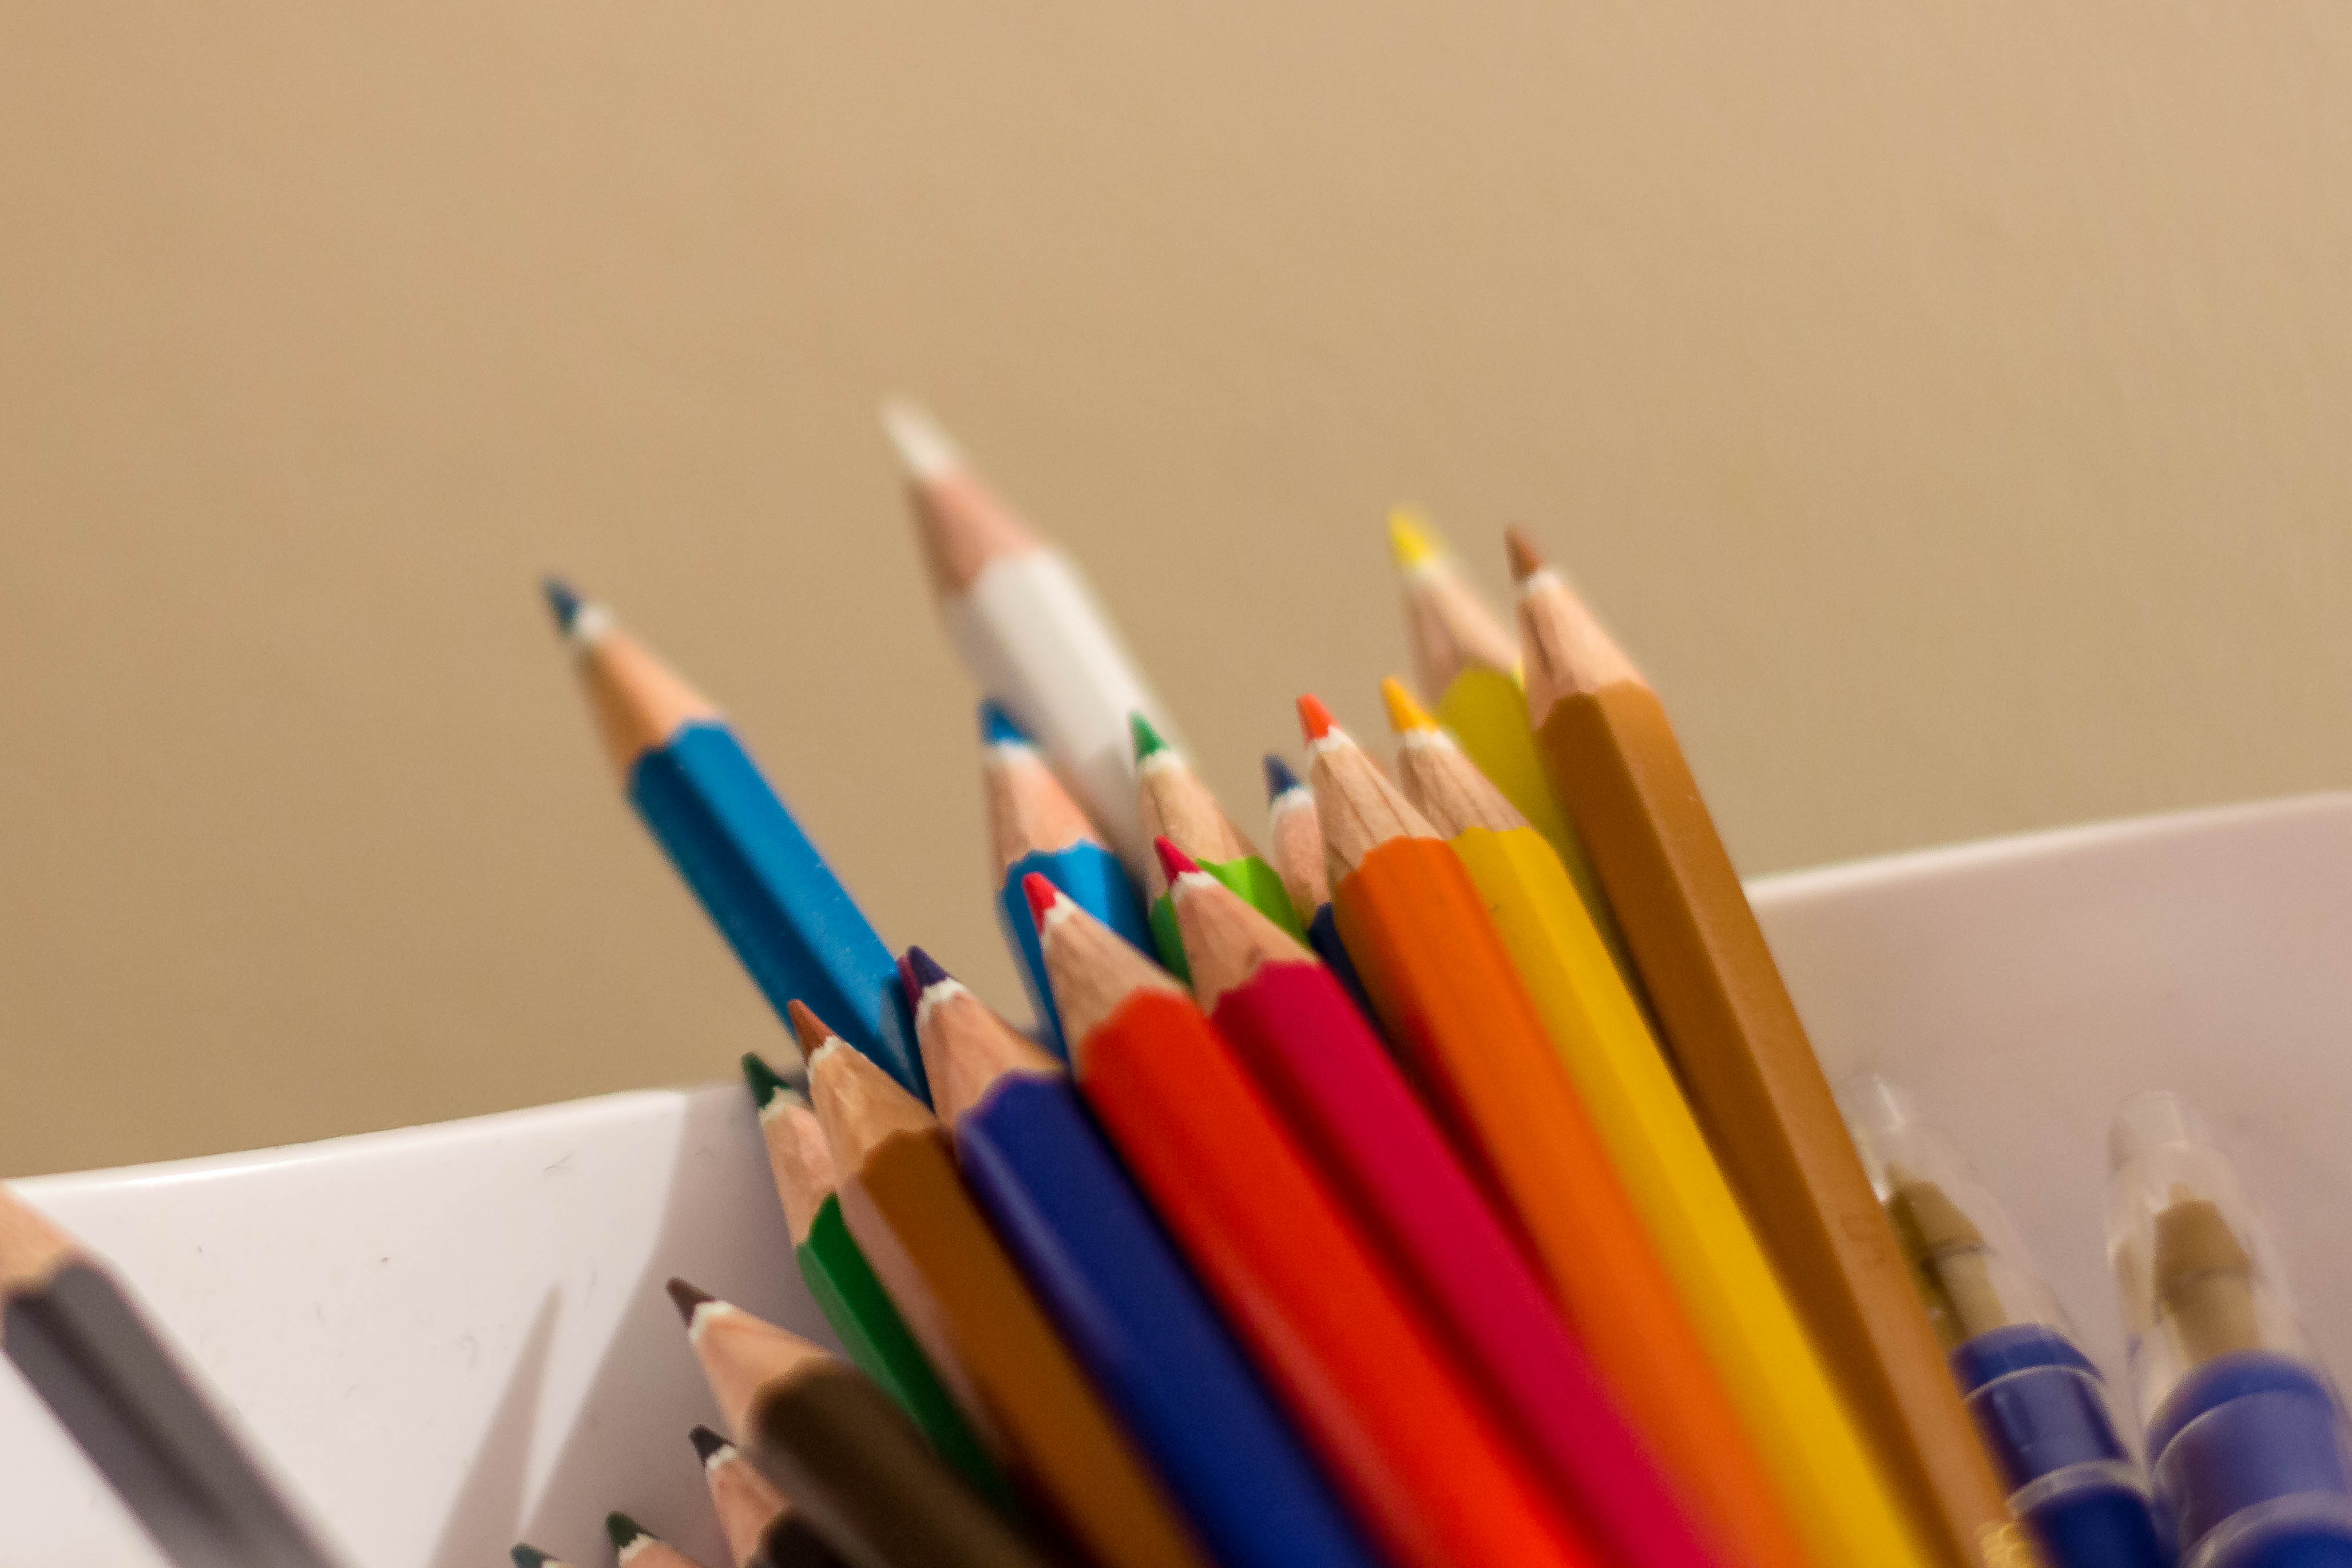
writing, hand, pencil, pile, colourful, color, colorful, crayon, close up, art, colors, kindergarten, school, pencils, crayons, draw, pointed, materials